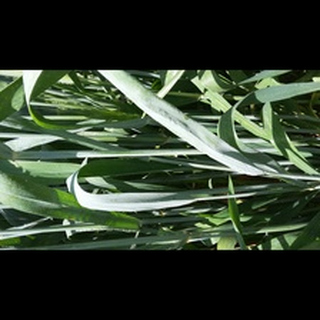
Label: healthy_wheat